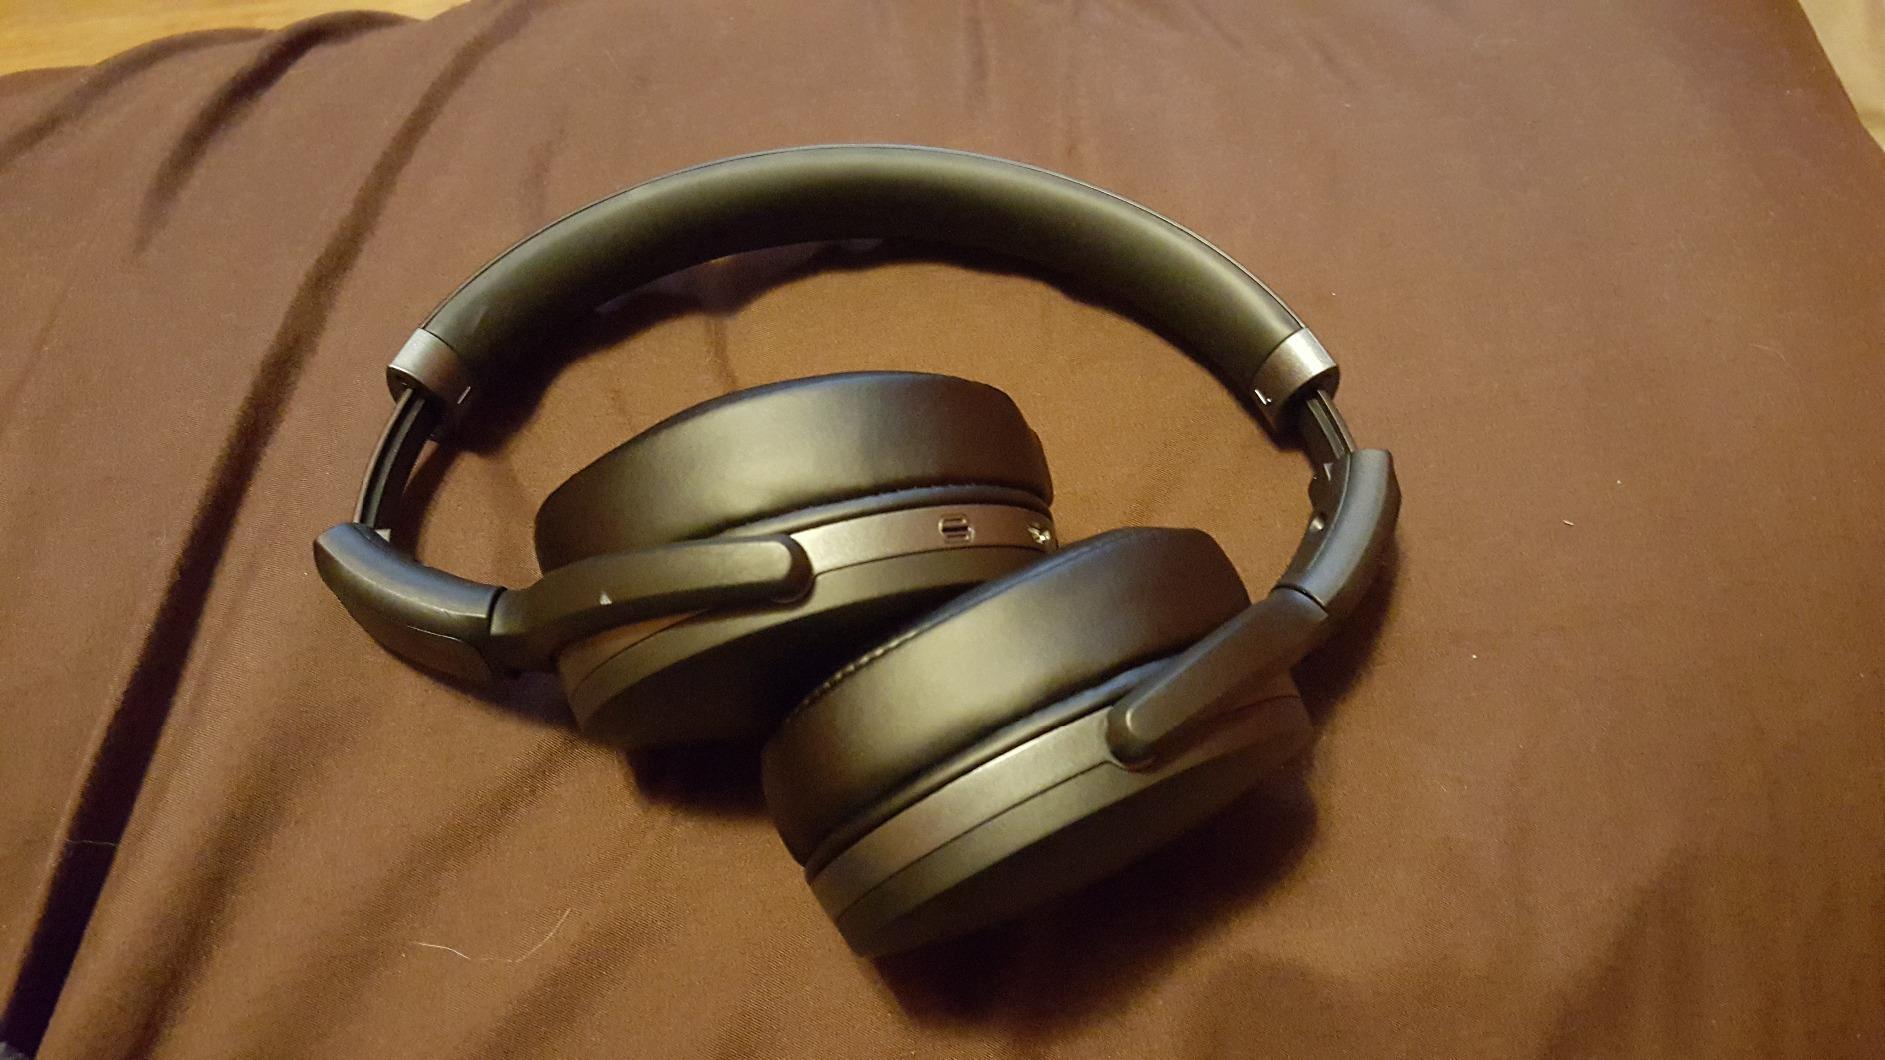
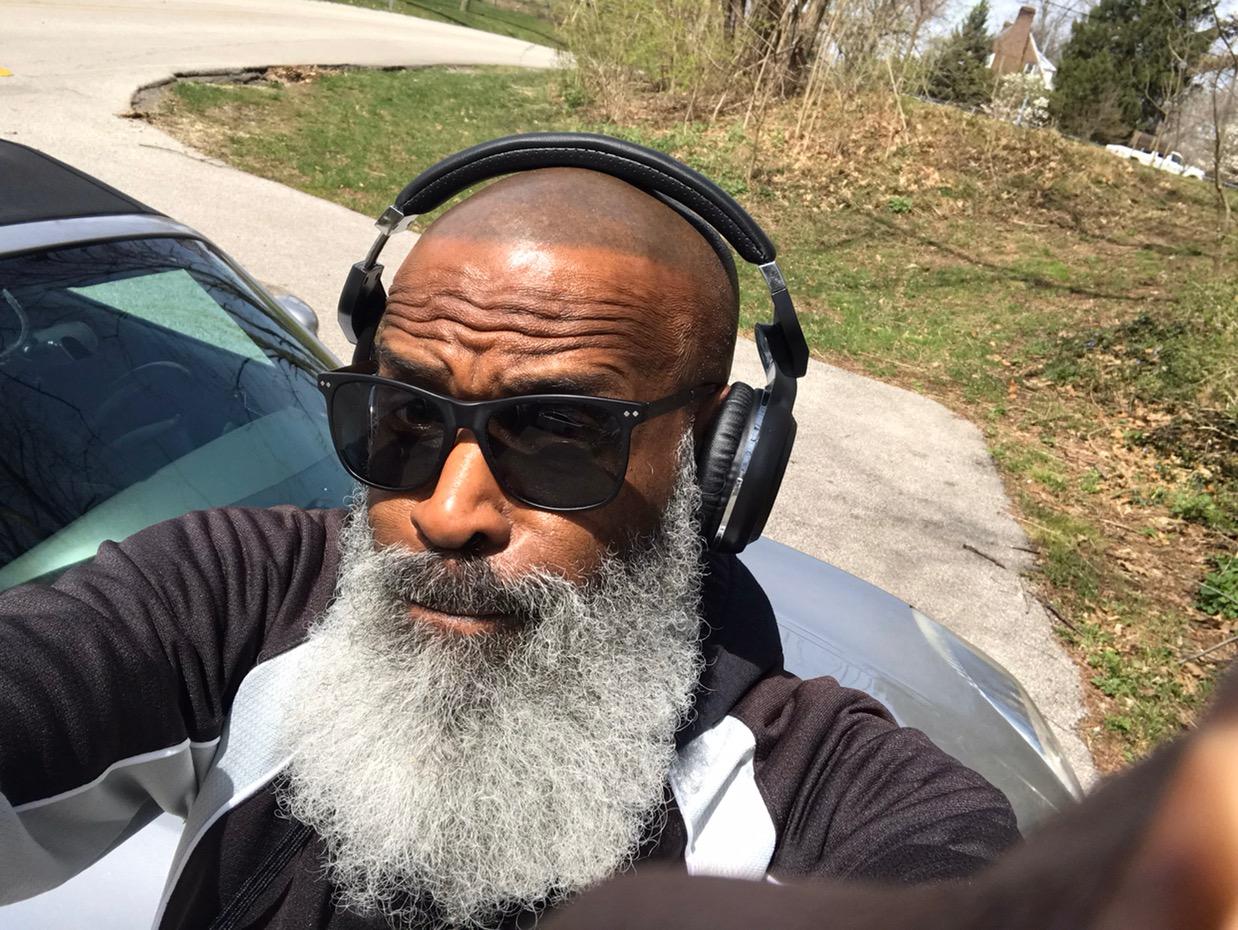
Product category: headphones
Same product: no